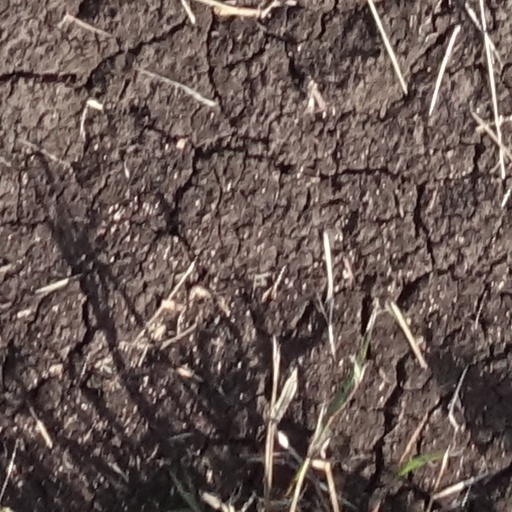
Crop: sorghum